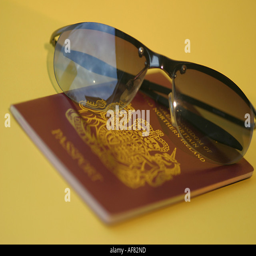
a stock photograph of a passport and sunglasses